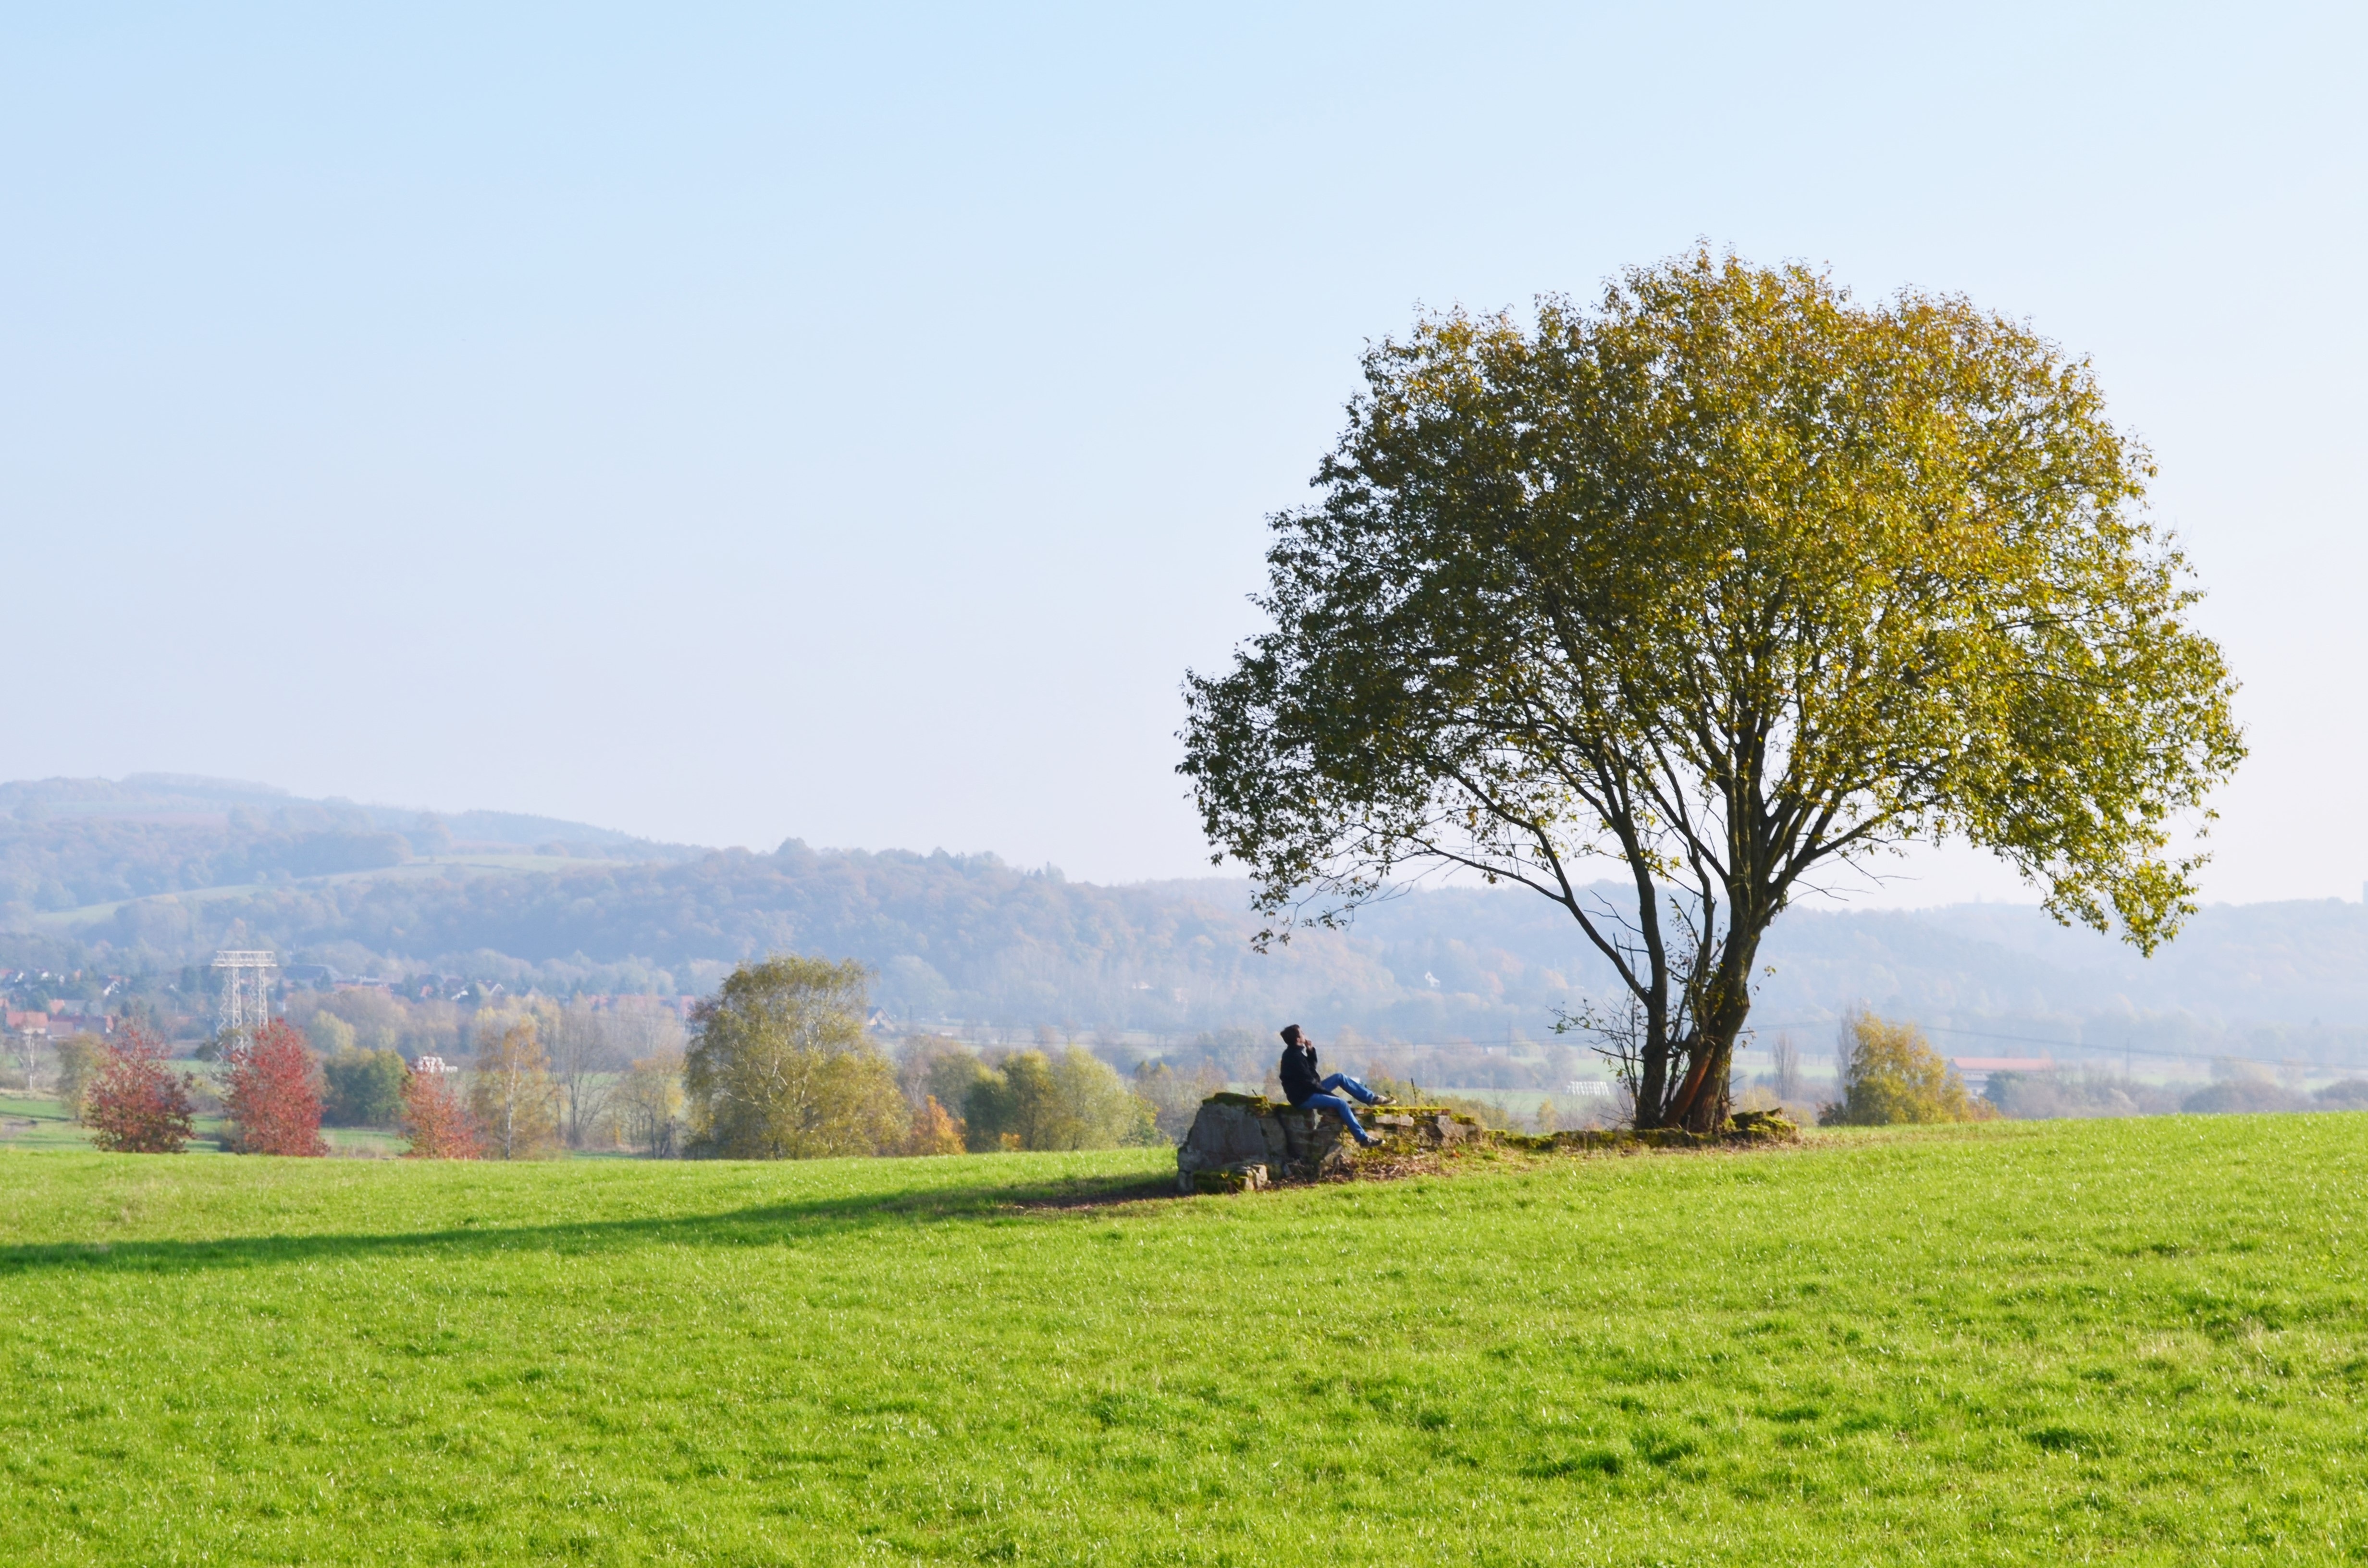
landscape, tree, nature, grass, plant, sky, field, farm, meadow, prairie, morning, hill, flower, green, pasture, agriculture, plain, grassland, rural area, reverie, polyana, atmospheric phenomenon, grass family, woody plant